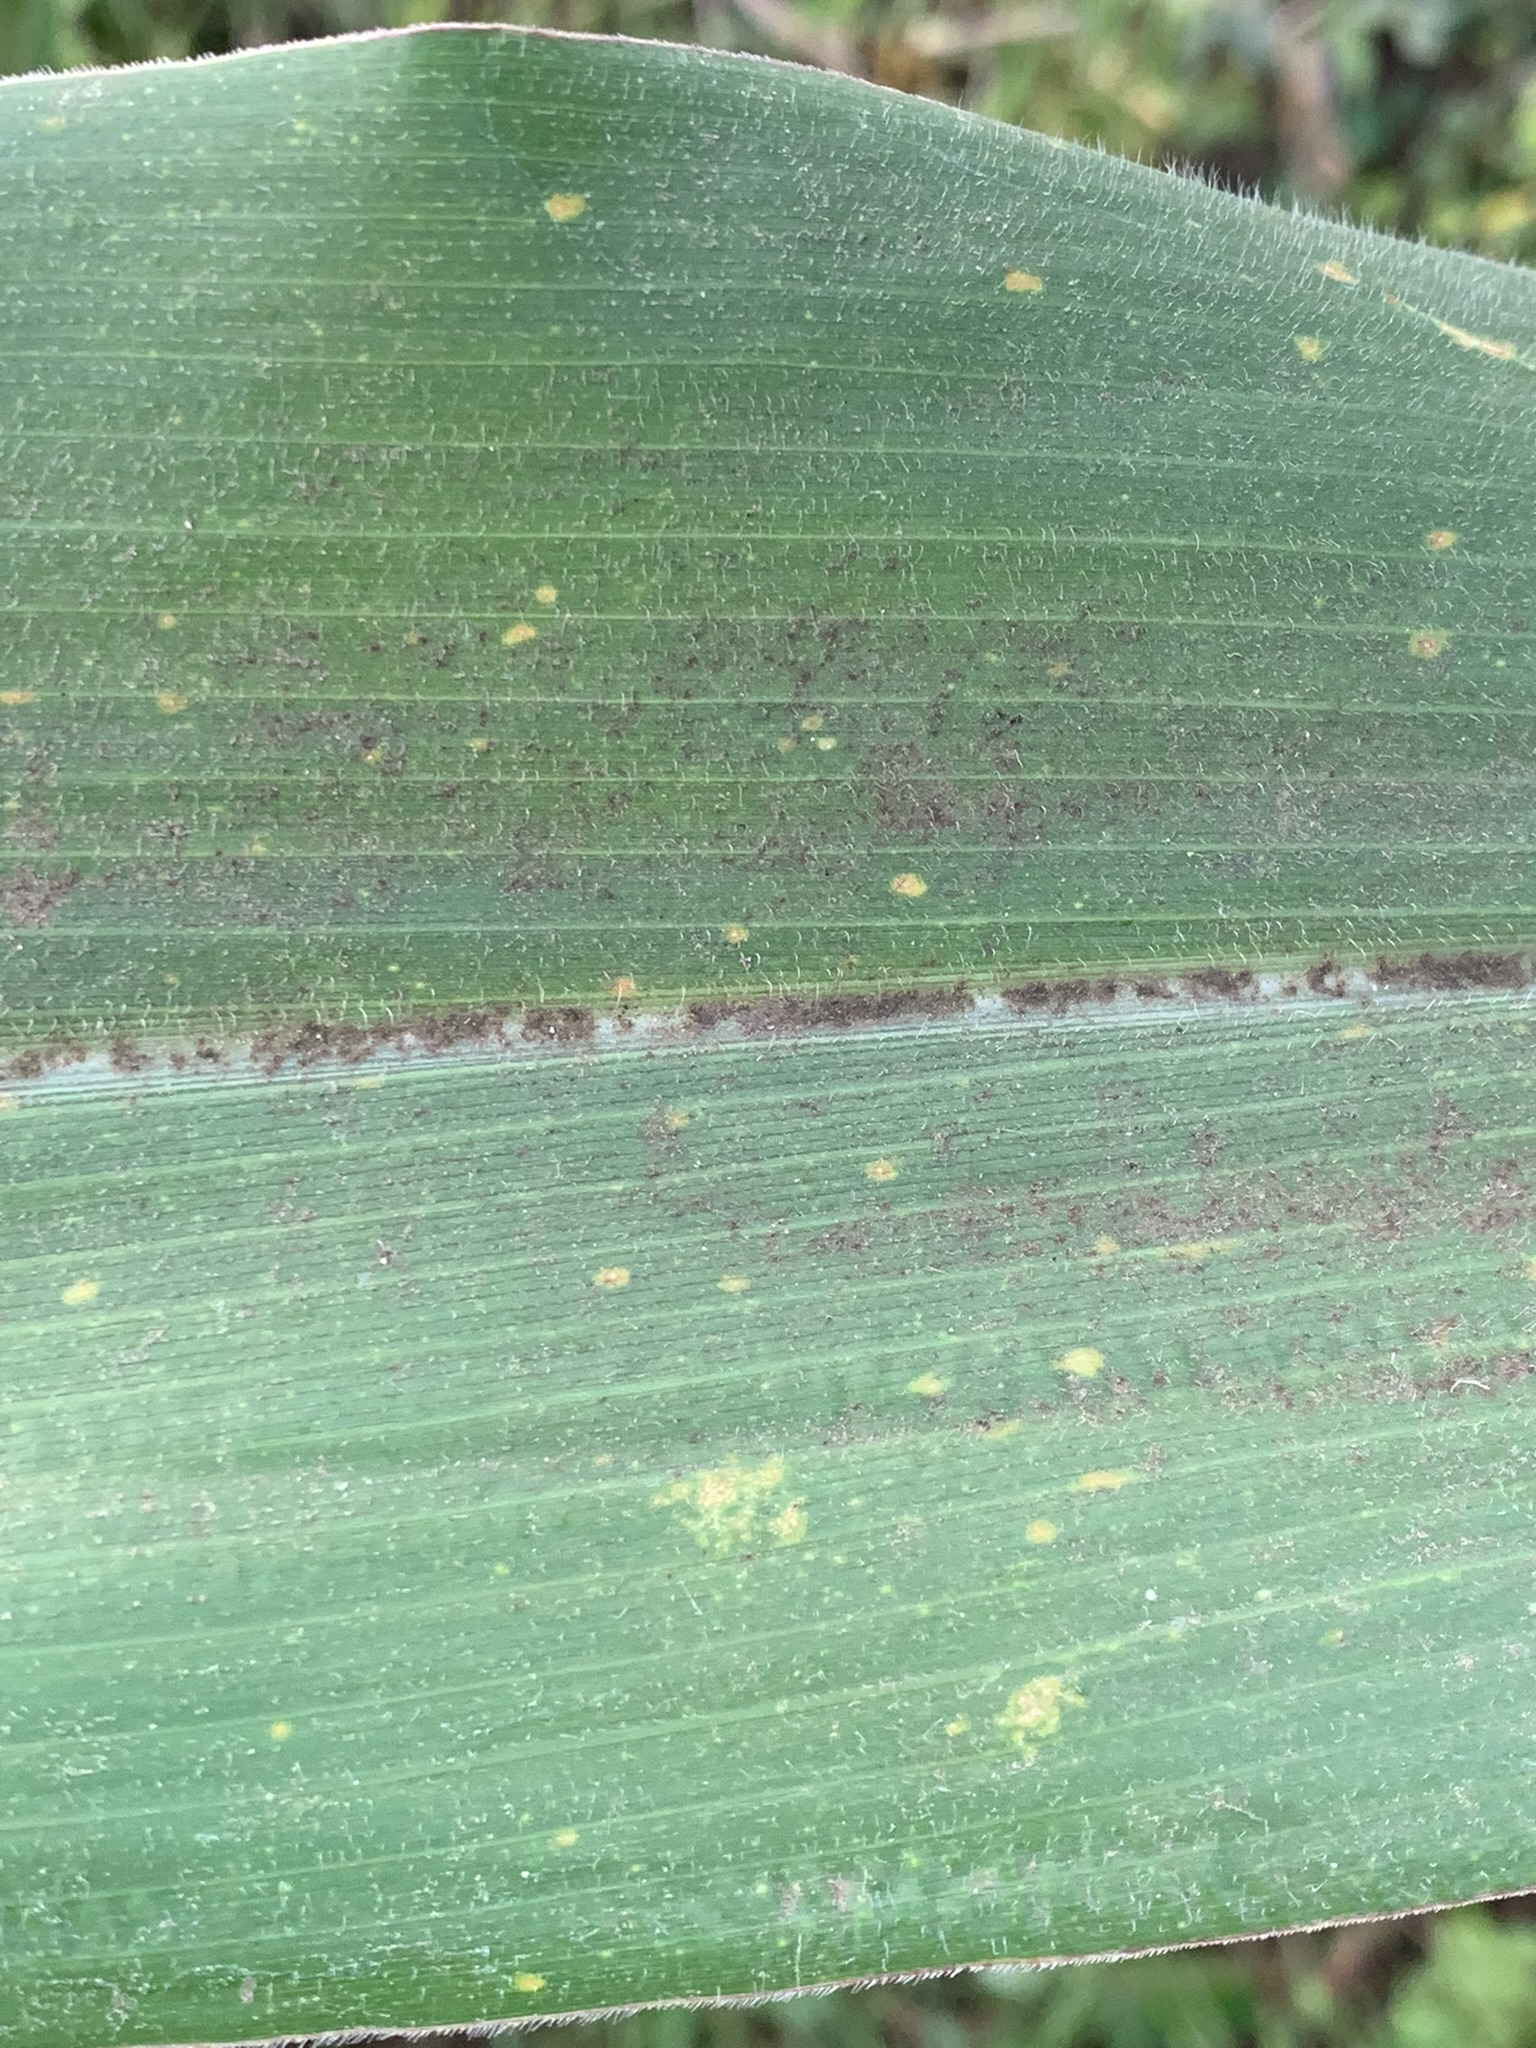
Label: MLN